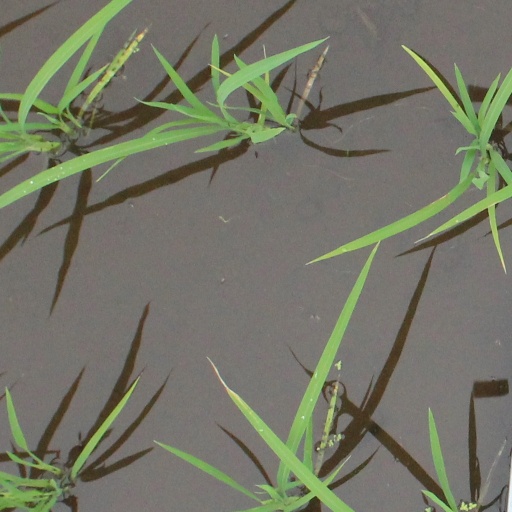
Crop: rice